Dimdim

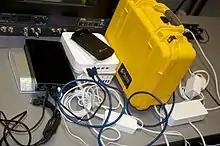
Portable 'Internet In A Box', which includes a router and a Mac Mini running DimDim, for web-based videoconferencing.

On January 6, 2011, Dim Dim was acquired by Salesforce.com for US$31 million.